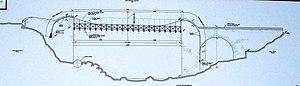
Pont de Moulin sur Cance schéma
Le pont de Moulin sur Cance est un pont suspendu situé en Ardèche, en France.